Sky position (RA, Dec in degrees): 327.338, -7.612
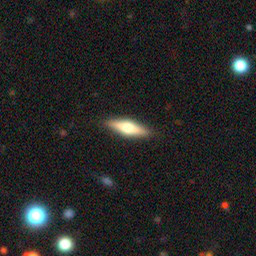
Galaxy morphology: Edge-on Galaxies with Bulge